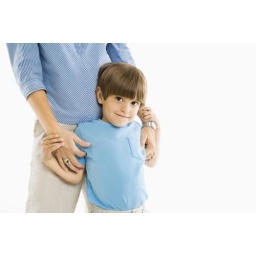
Boy standing with mother against white background.